Eupackardia

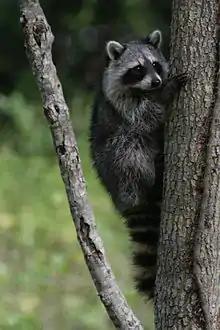
A common predator of "E. calleta"

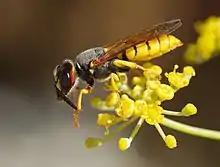
A common parasitoid (the wasp "Philanthus triangulum")

Raccoons, opossum and possibly other species of the order Rodentia tend to tear apart the cocoons of the calleta silkmoth. The larvae secrete a defensive chemical protection that normally wards off predators, except in the case of wasps, which tend to be unaffected by the larvae's protection.